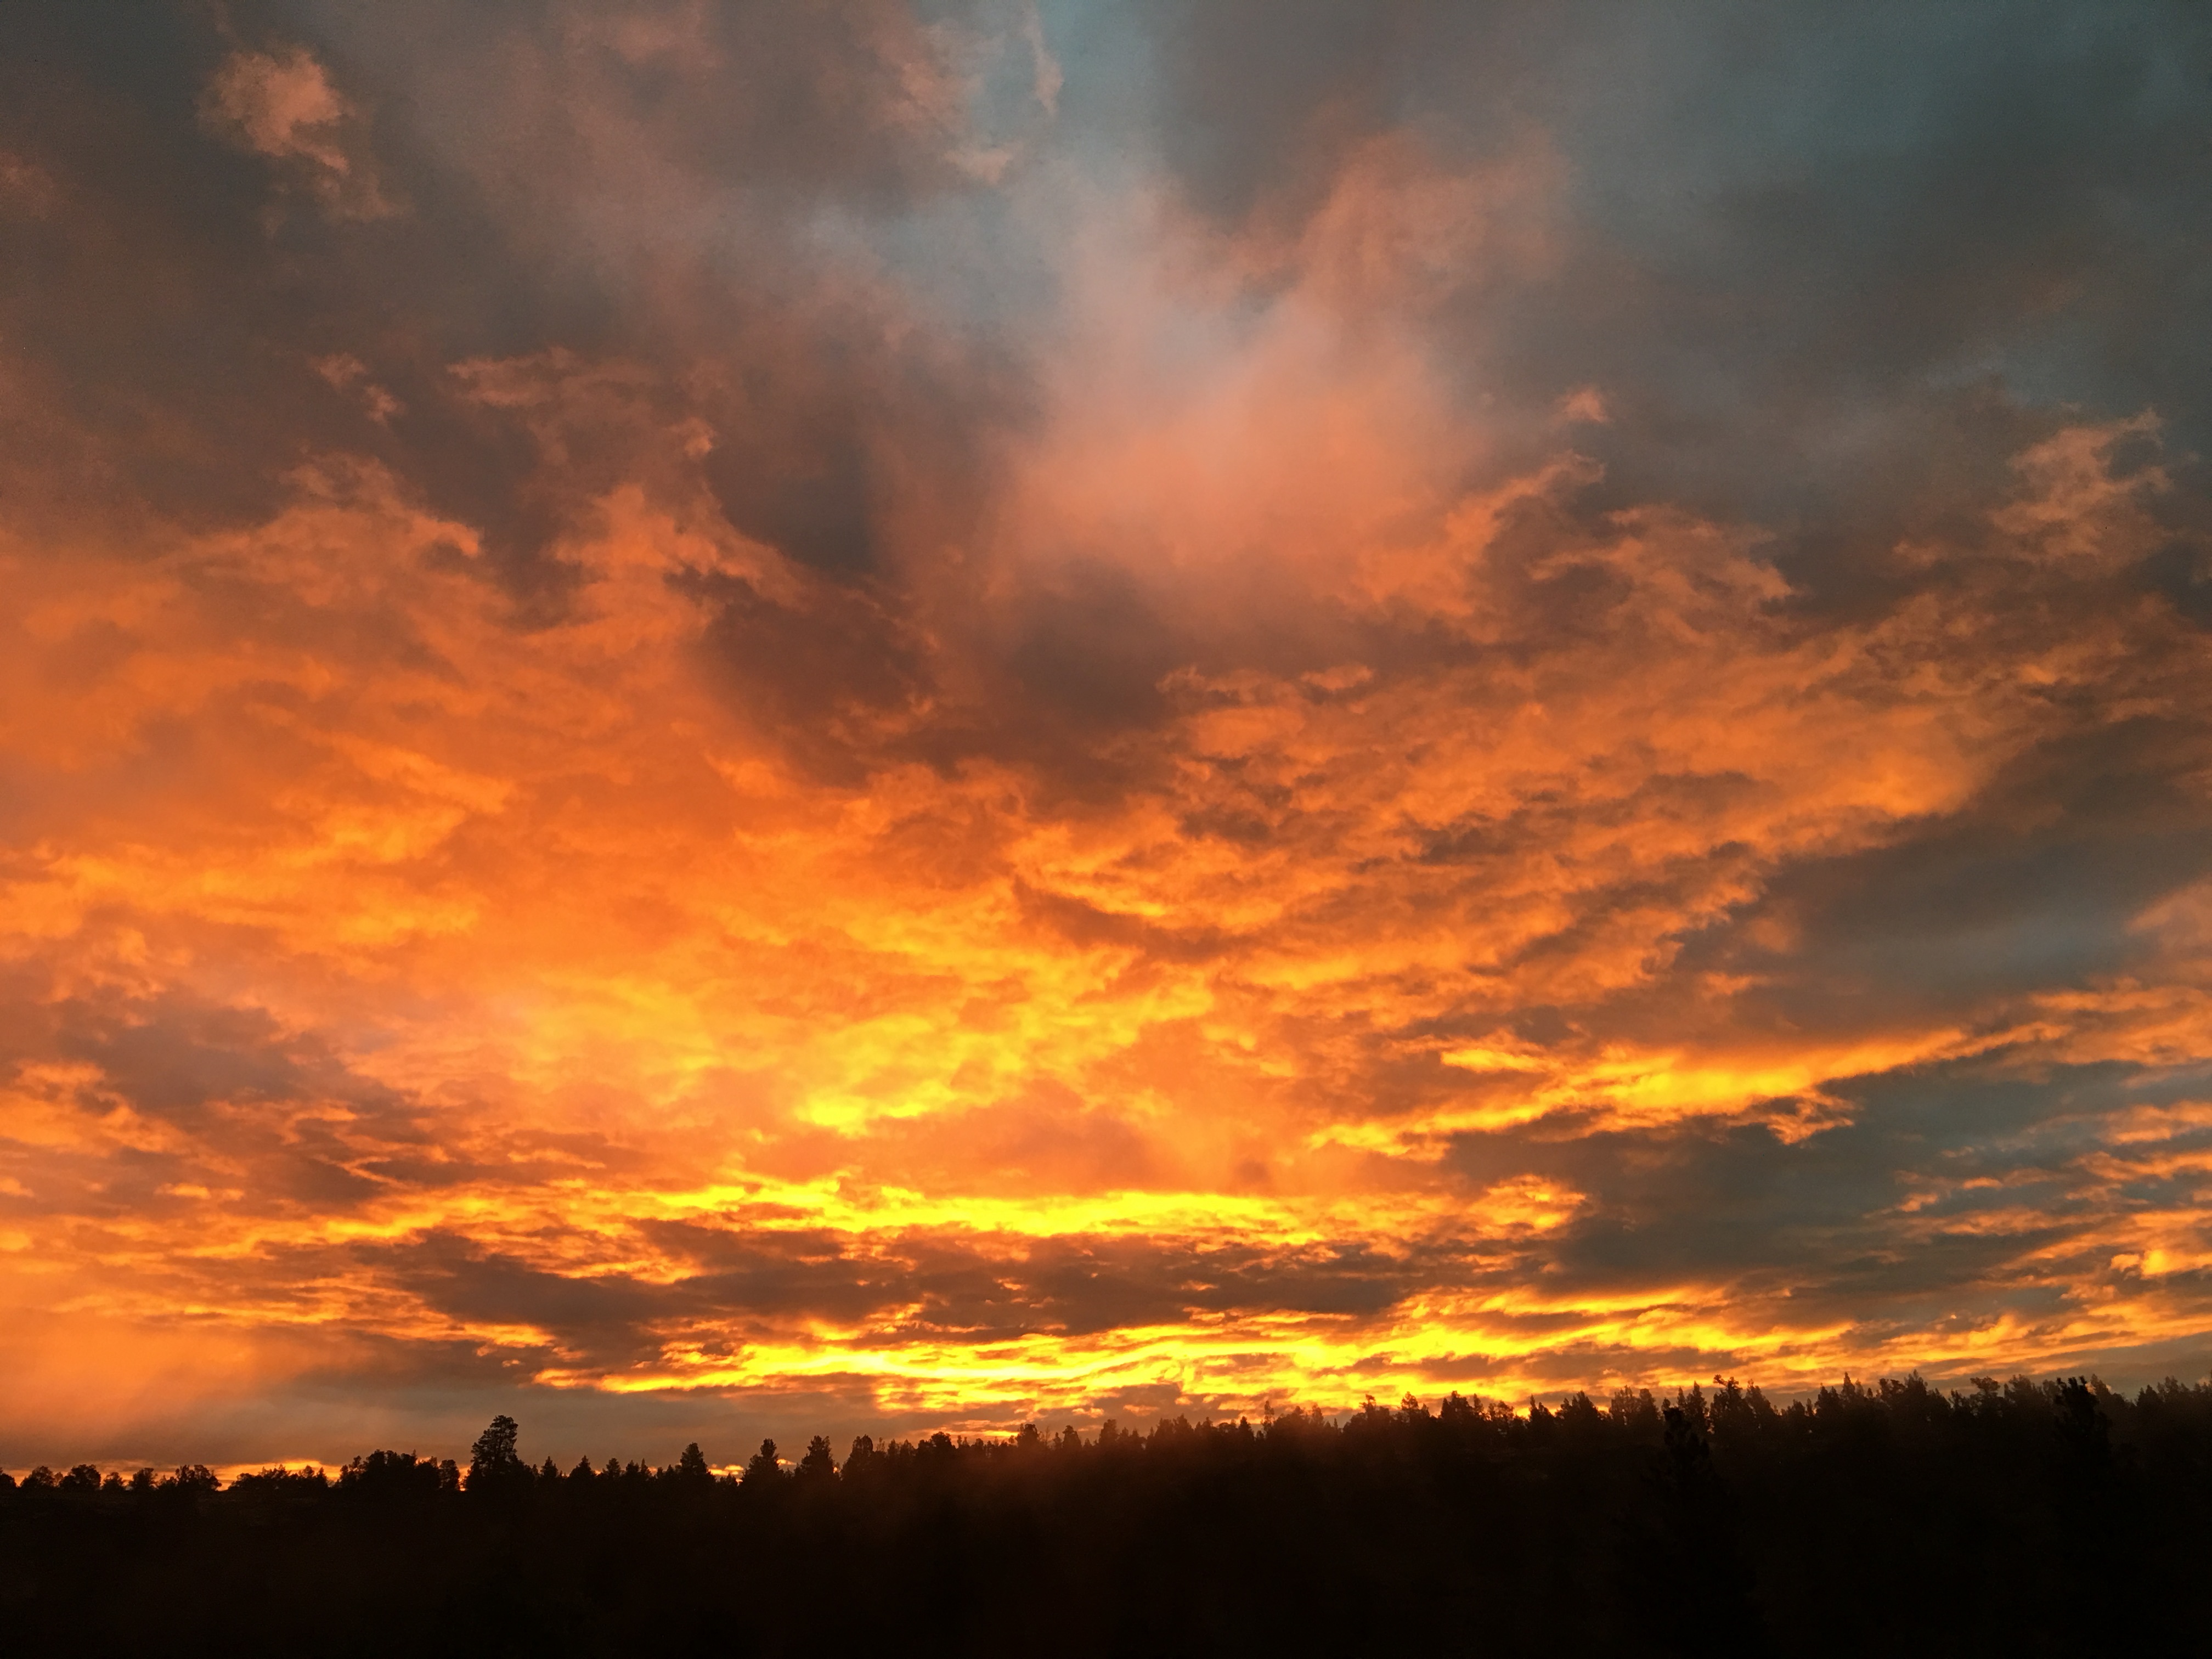
sky, afterglow, cloud, red sky at morning, sunset, sunrise, dawn, horizon, atmosphere, morning, evening, dusk, sunlight, sun, meteorological phenomenon